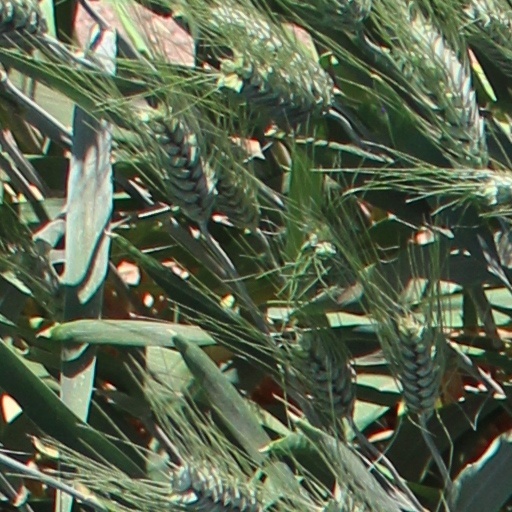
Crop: wheat